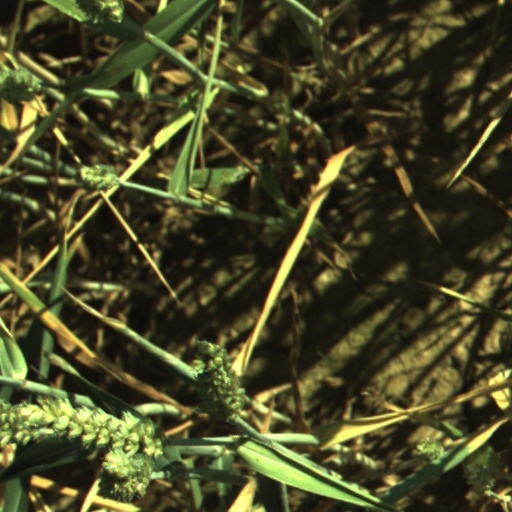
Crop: wheat